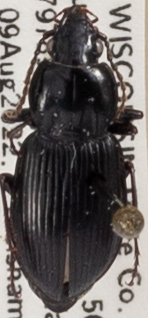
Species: Pterostichus mutus
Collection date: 2022-08-09
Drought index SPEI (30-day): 0.304
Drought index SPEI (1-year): -0.676
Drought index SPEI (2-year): -0.404